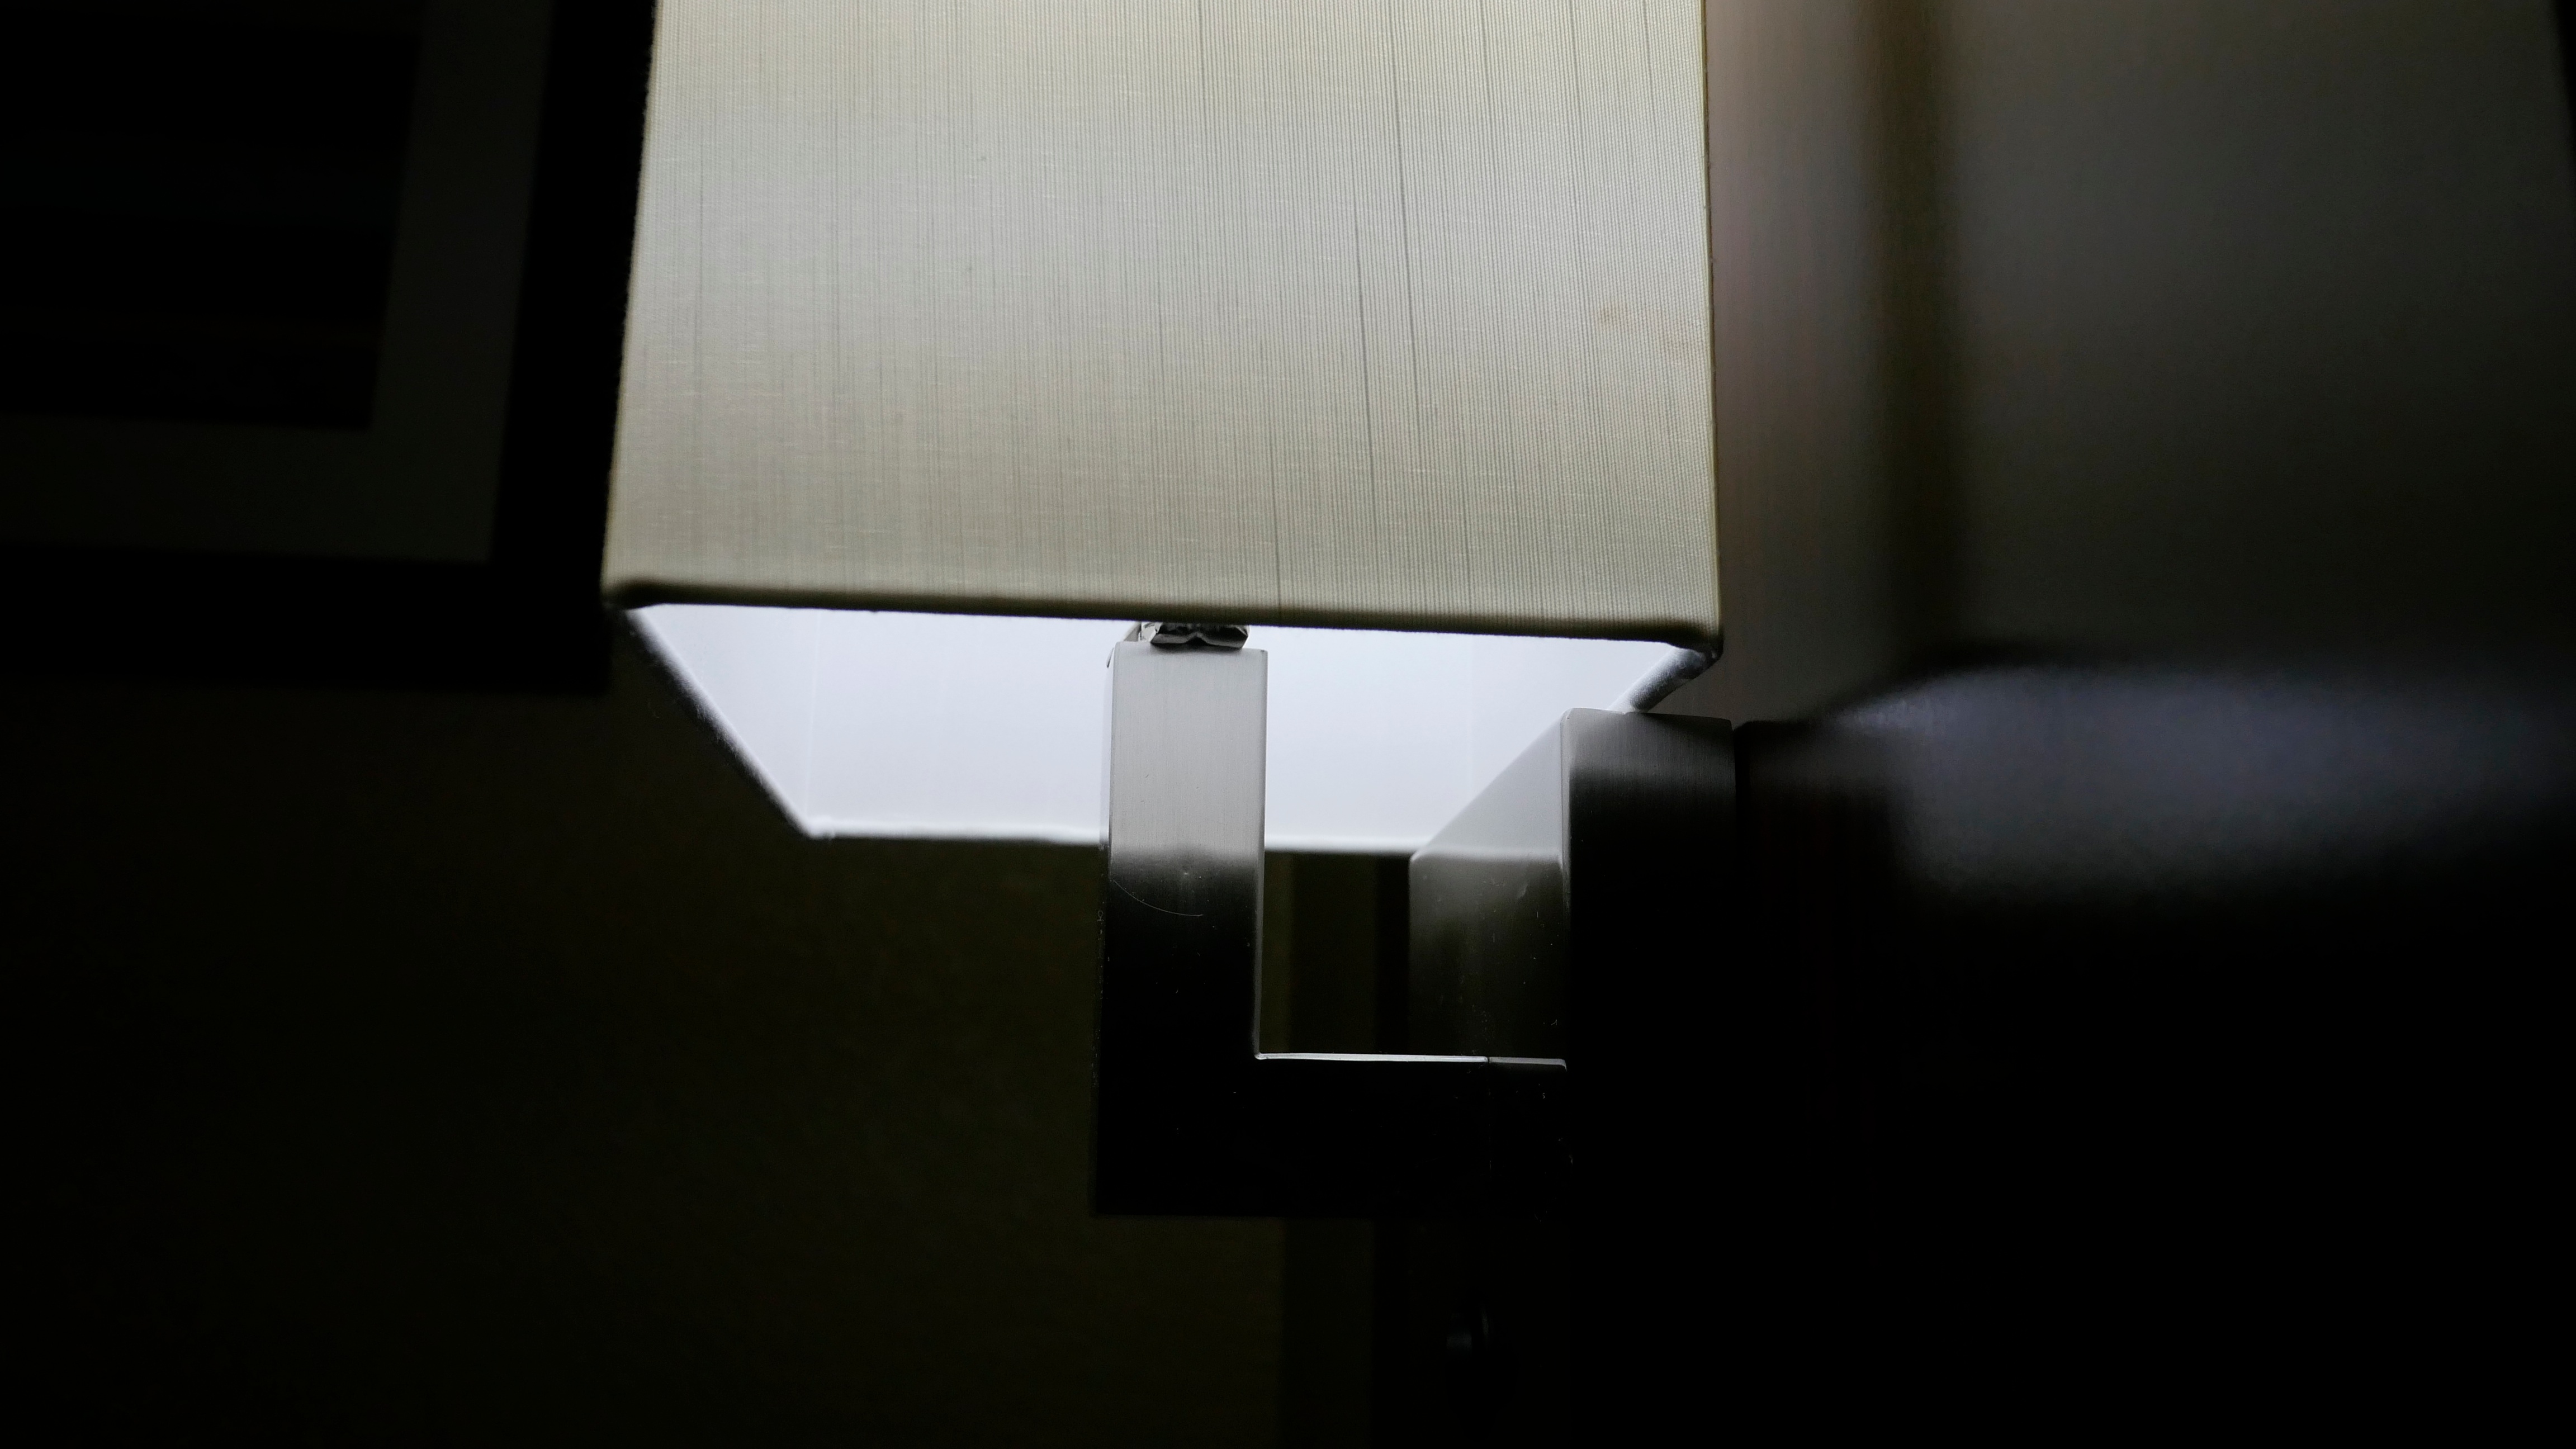
light, technology, white, ceiling, darkness, furniture, room, lighting, interior design, design, light fixture, shape, window covering